Rosebell Kagumire

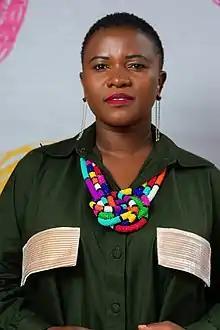
Rosebell Kagumire in 2022, at the Forum on Internet Freedom in Africa (FIFAfrica22).

Rosebell Kagumire is a Ugandan journalist and activist. She is an editor for an African feminist blog and writes for international media like "The Guardian" and "Al Jazeera".